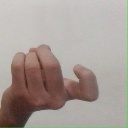
अक्षर: ज